Elnu Abenaki Tribe

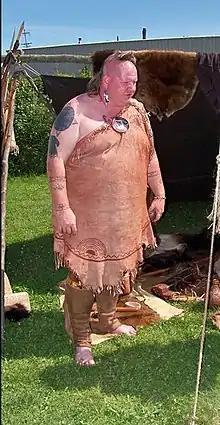
Elnu Abenaki Chief Roger Longtoe Sheehan, 2009

Vermont recognized the Elnu Abenaki Tribe as a state-recognized tribe in 2011. The other state-recognized tribes in Vermont are the Nulhegan Band of the Coosuk Abenaki Nation, Koasek Abenaki Tribe, and the Mississquoi Abenaki Tribe.